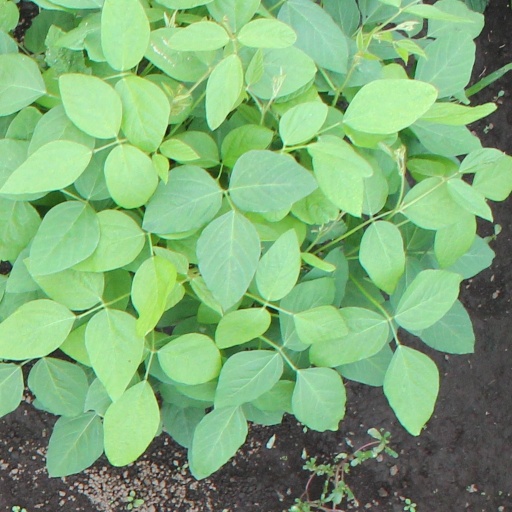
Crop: soybean